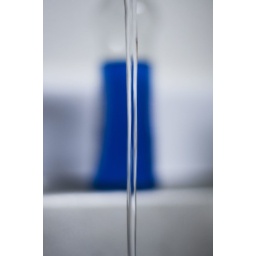
Day 331: I really like how the blue soap makes a small seam in the middle of the water stream